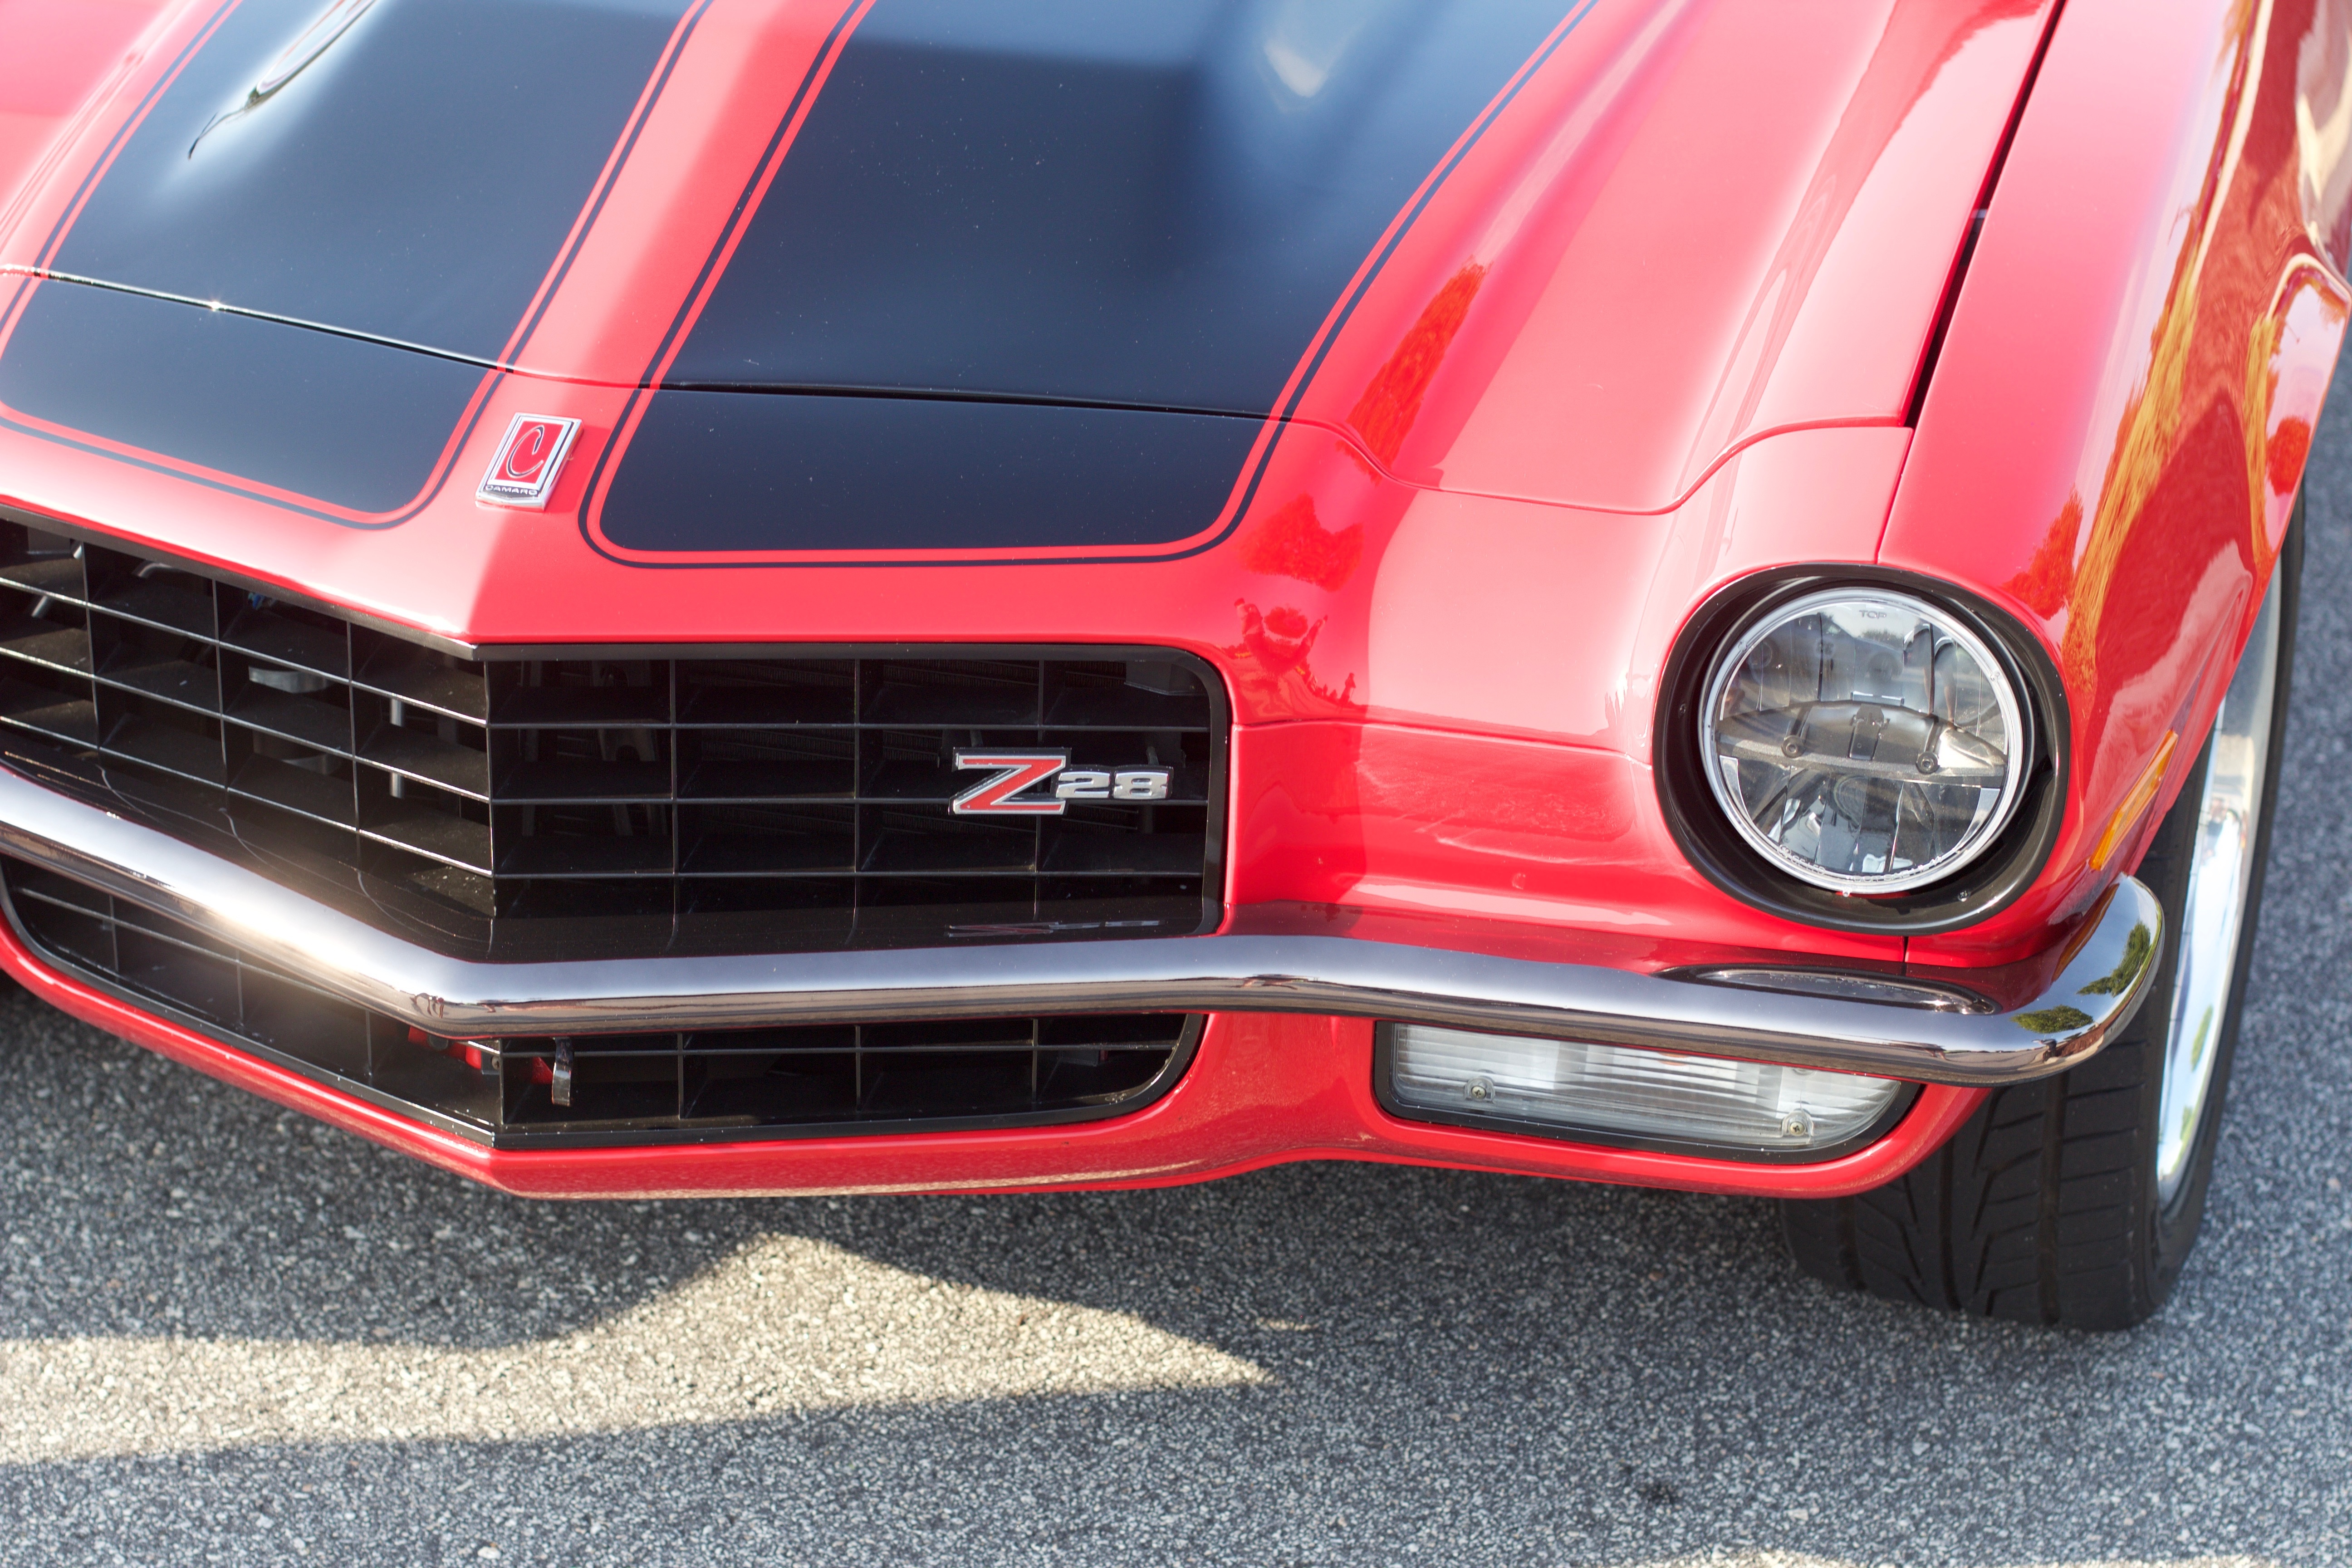
car, wheel, vehicle, sports car, bumper, muscle car, chevrolet, convertible, coupe, antique car, land vehicle, automobile make, automotive exterior, automotive design